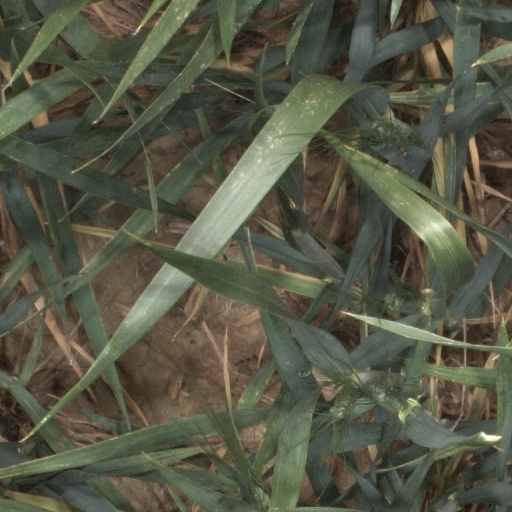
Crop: wheat